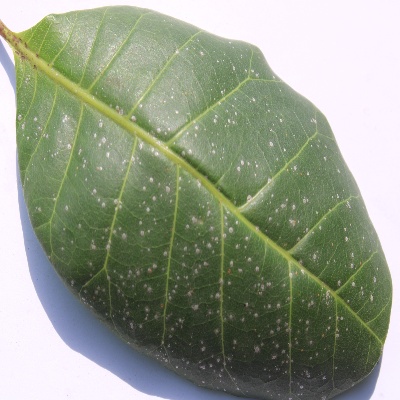
Crop: Cashew
Condition: red rust